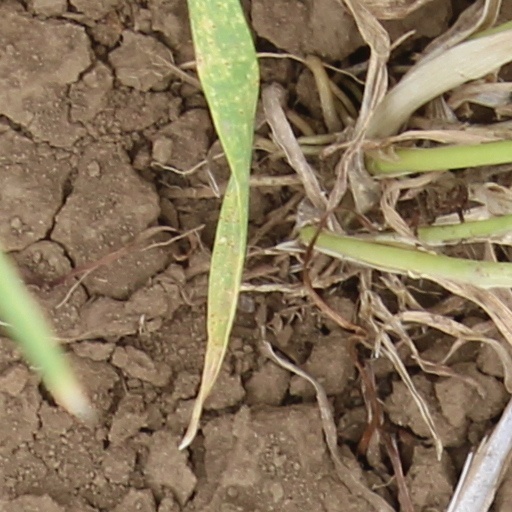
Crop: wheat